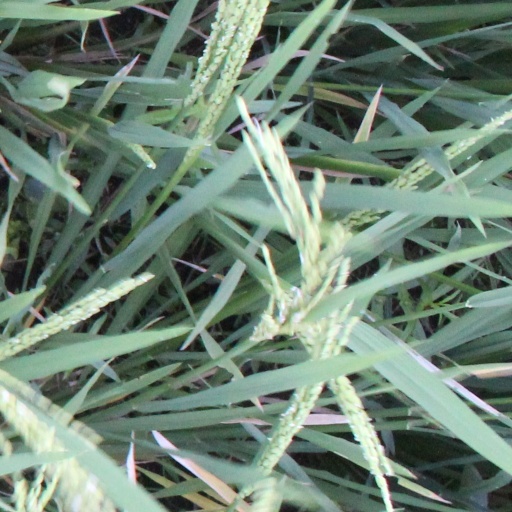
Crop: rice